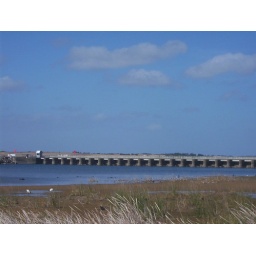
The water level has dropped so much now that the river bed is exposed by the Goolwa Barrage